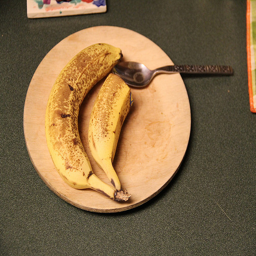
a spoon and some bananas on a wooden plate
there is a half eaten banana on a plate
A plate with a  couple of ripe bananas on top of a table.
A plate with one and a half bananas on it
two ripe bananas sitting on a plate next to a spoon